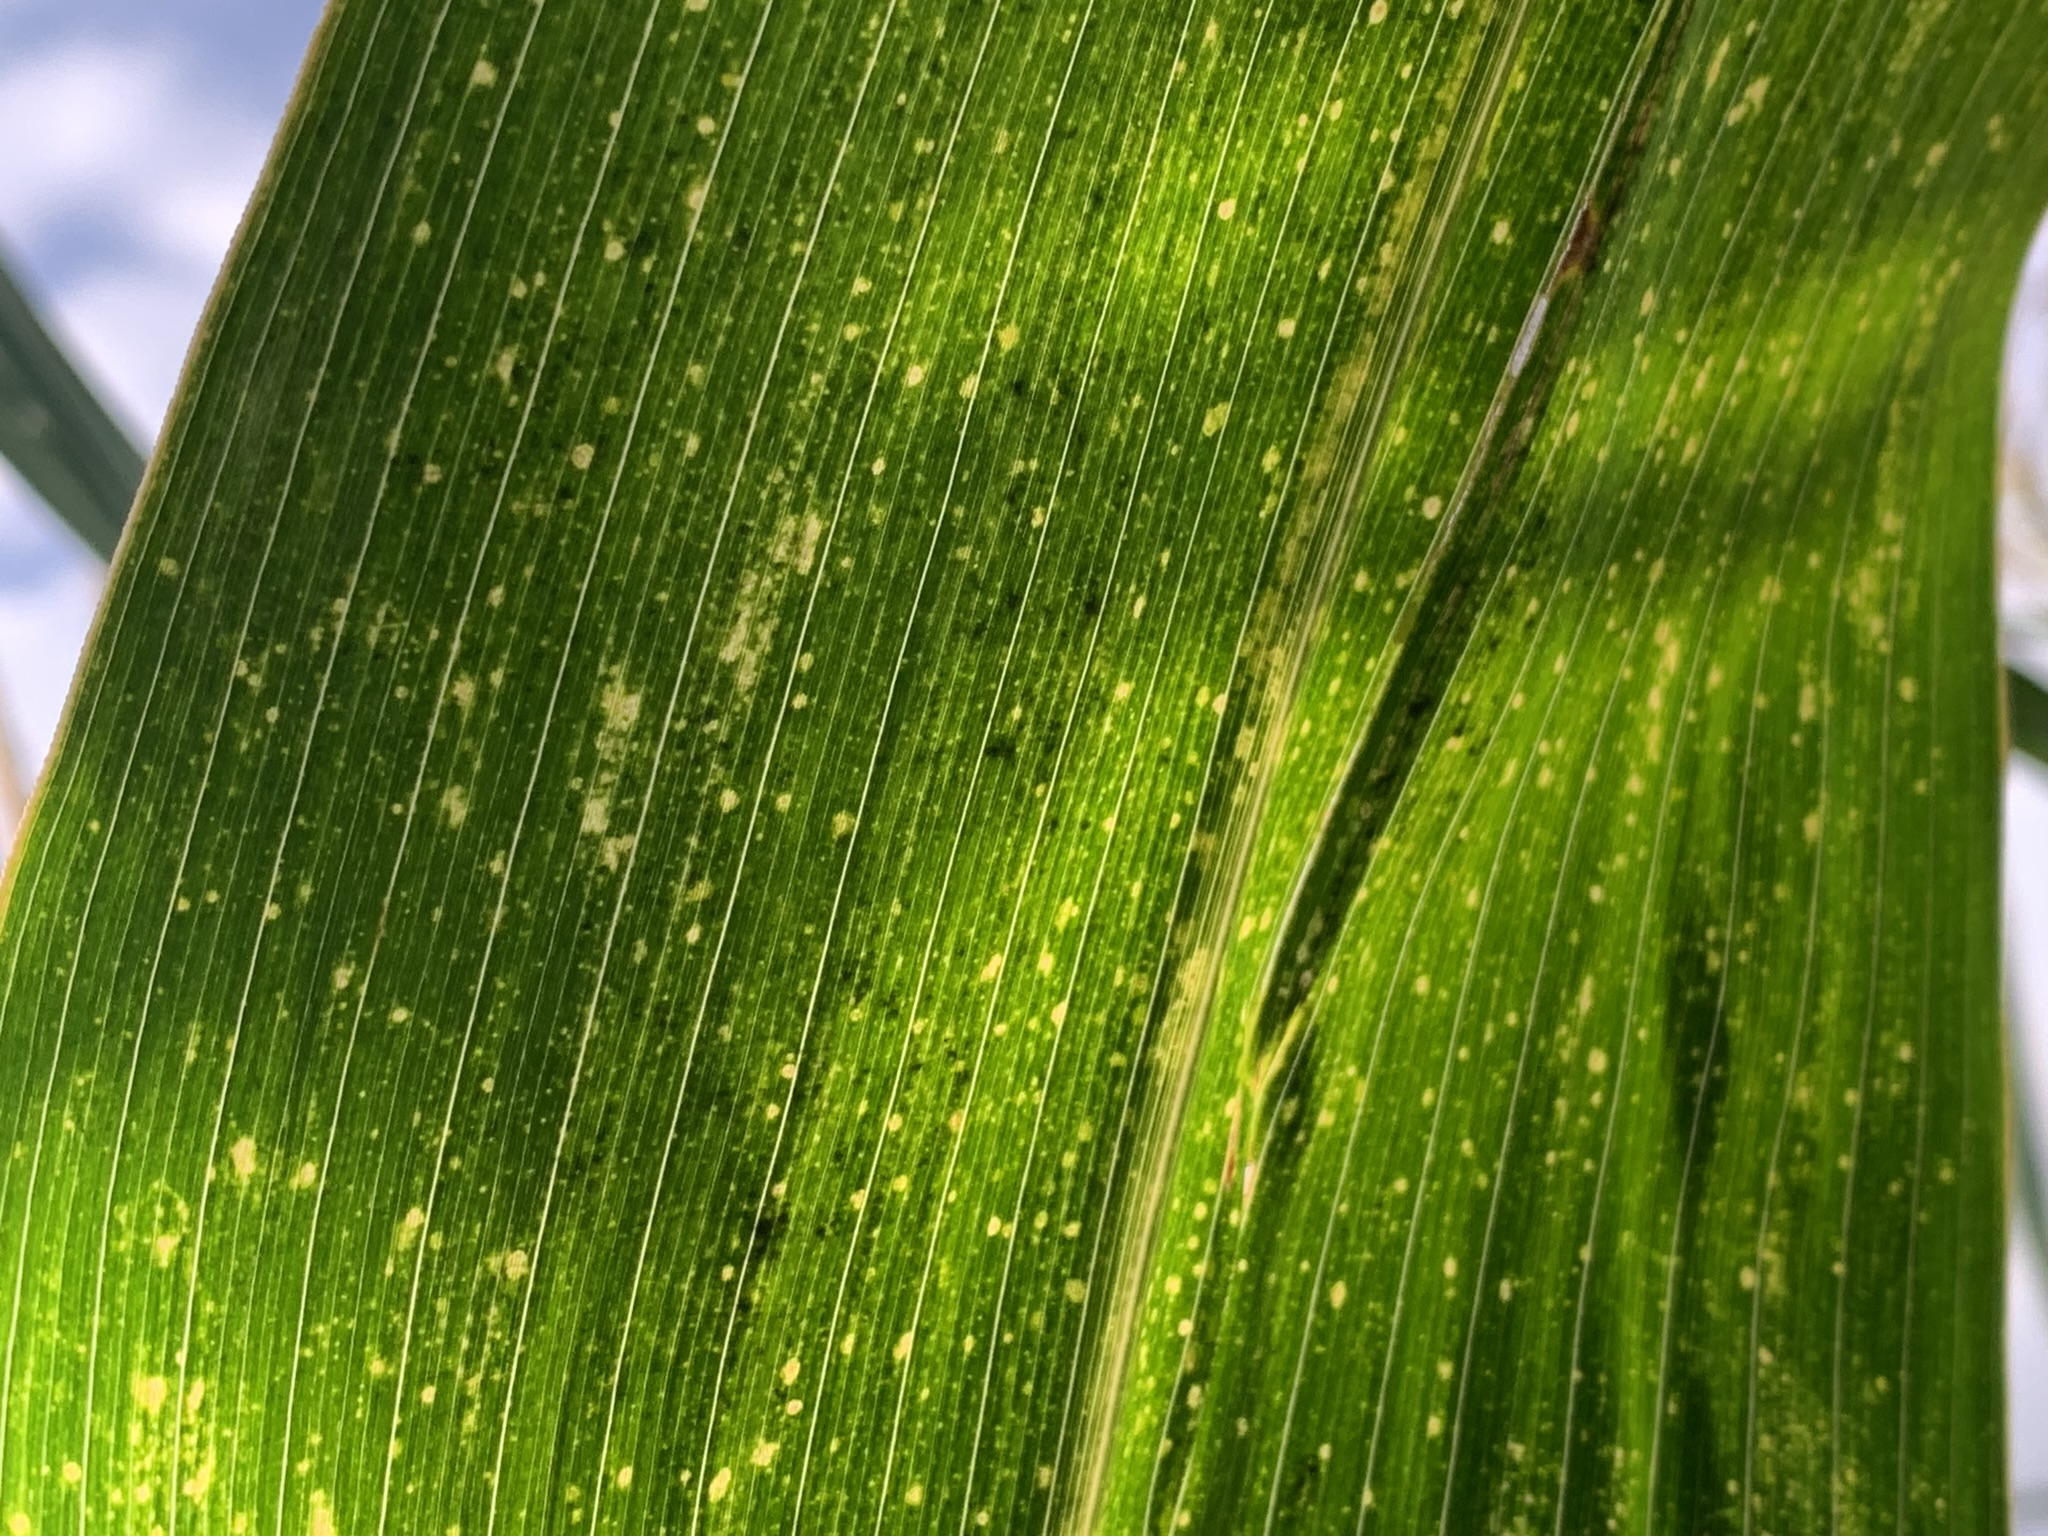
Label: MLN